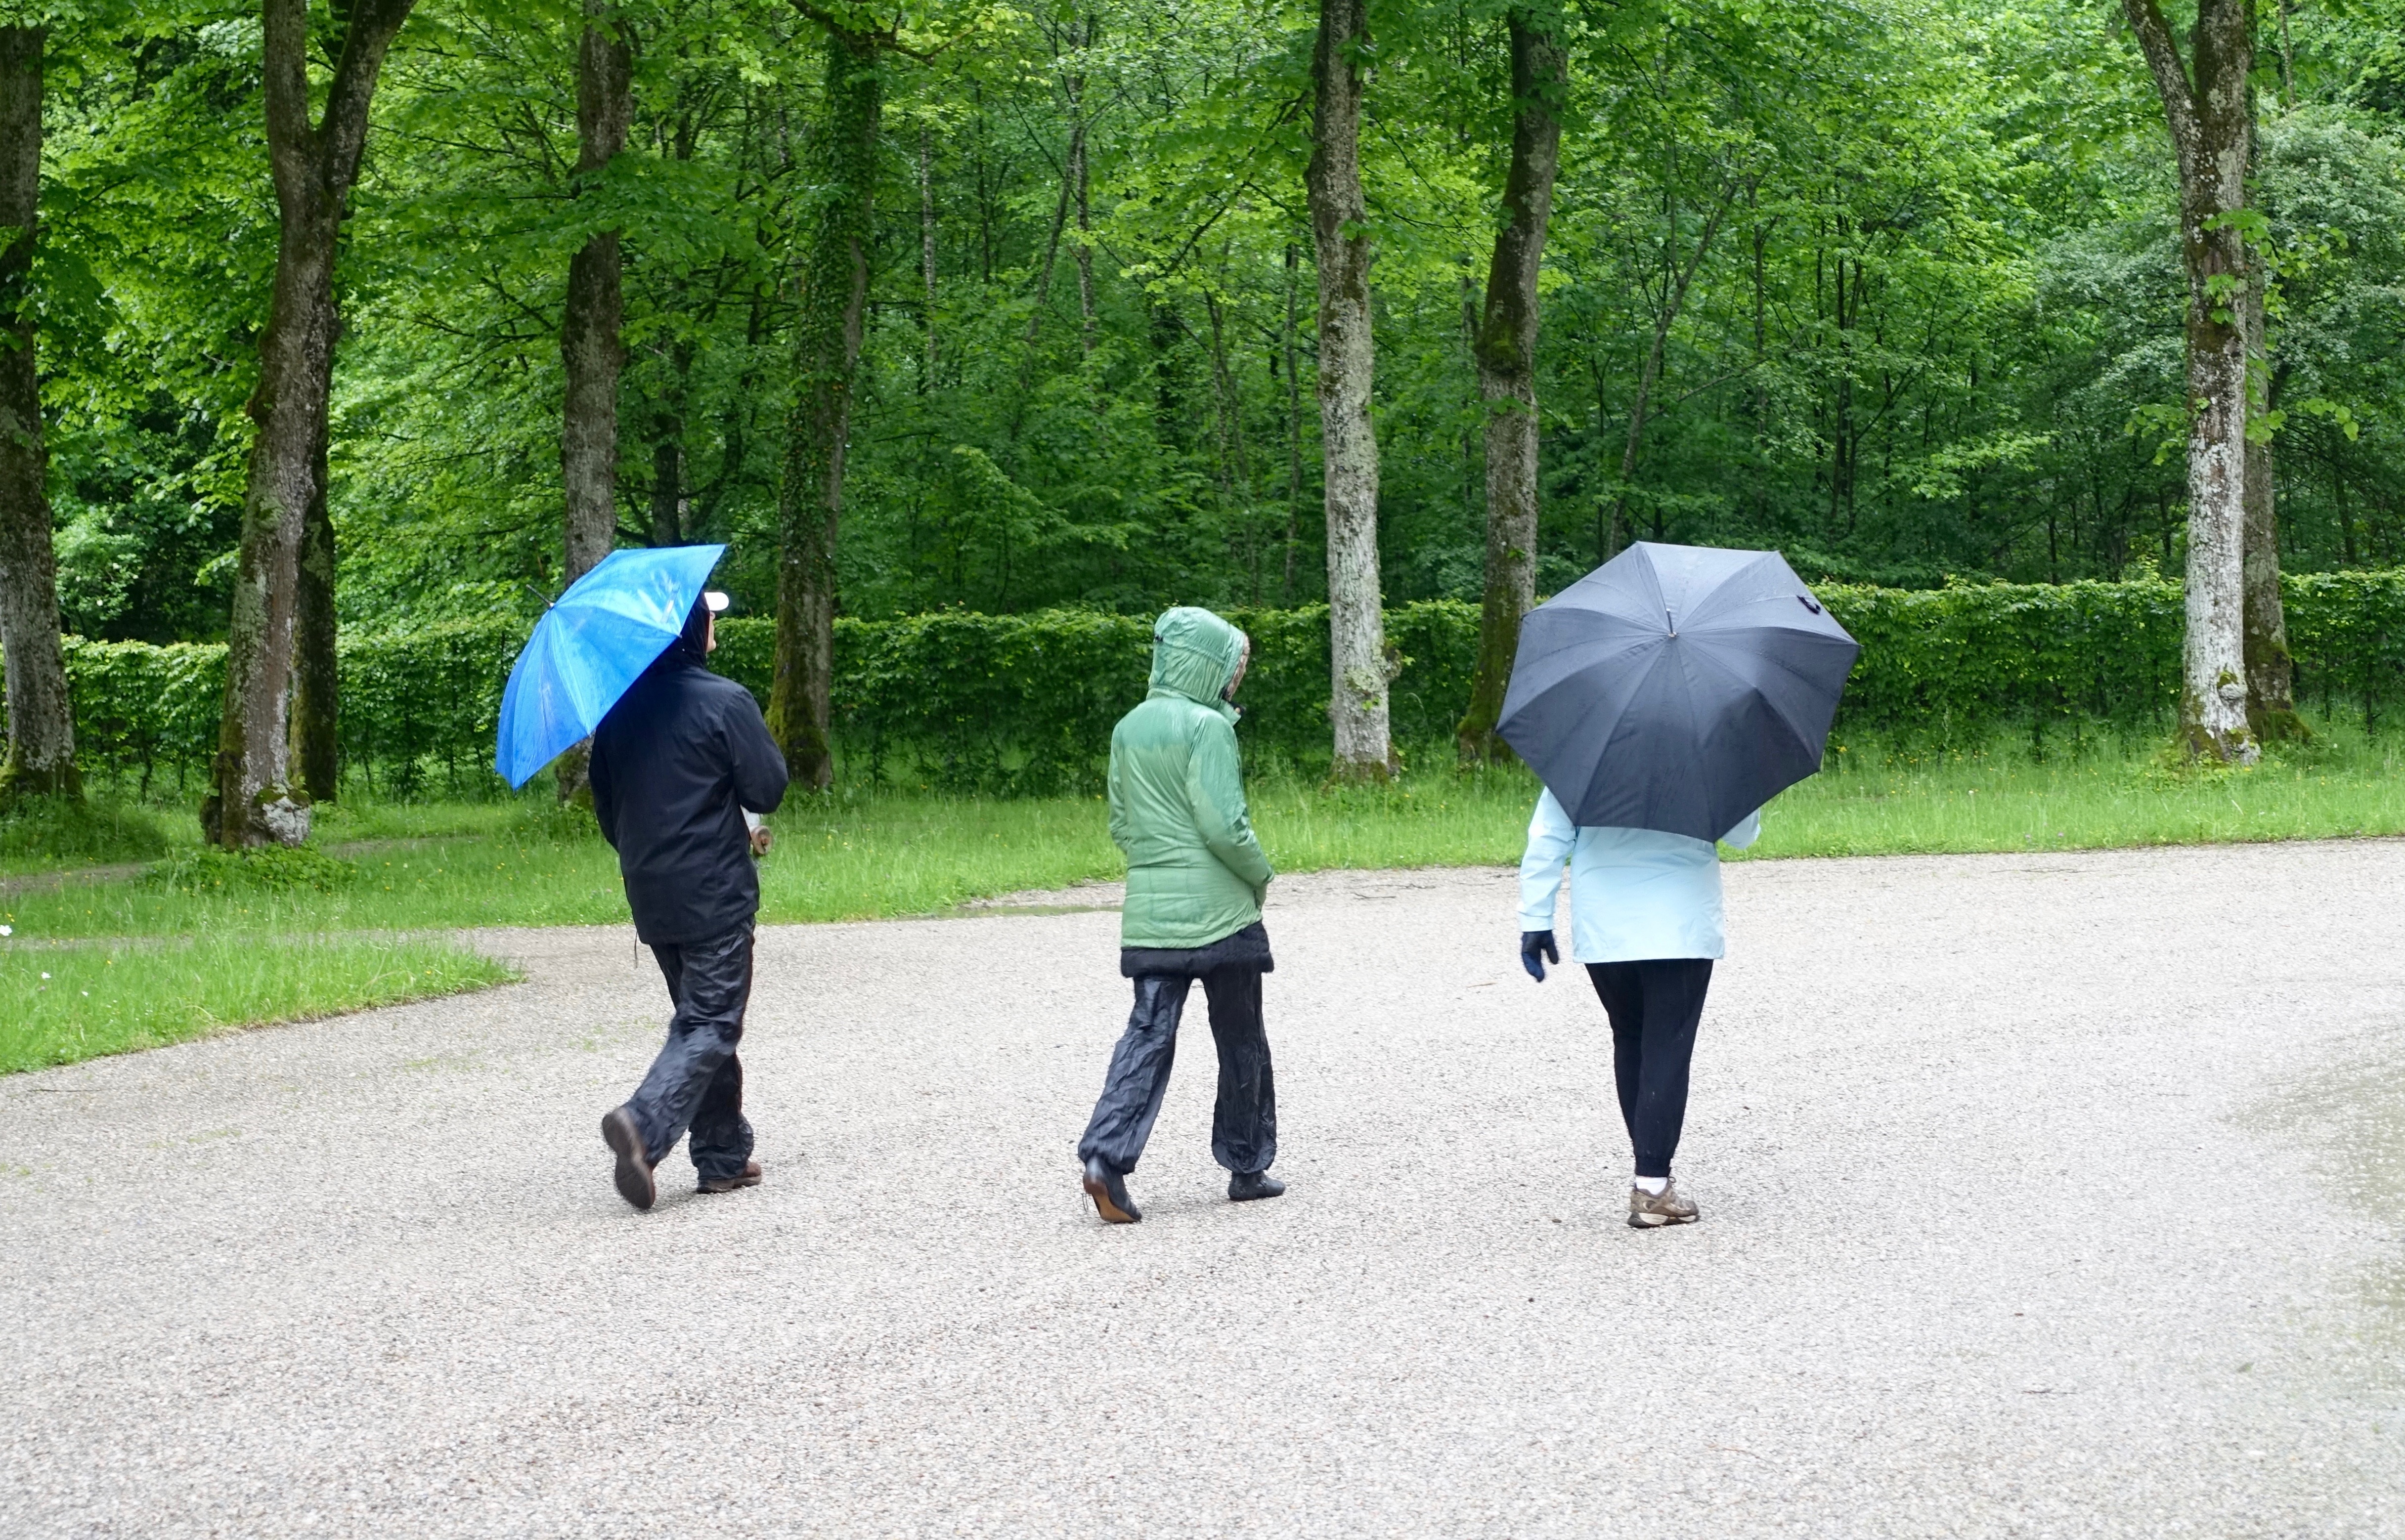
walking, people, rain, umbrella, three, pedestrians